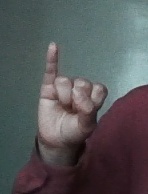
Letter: meem